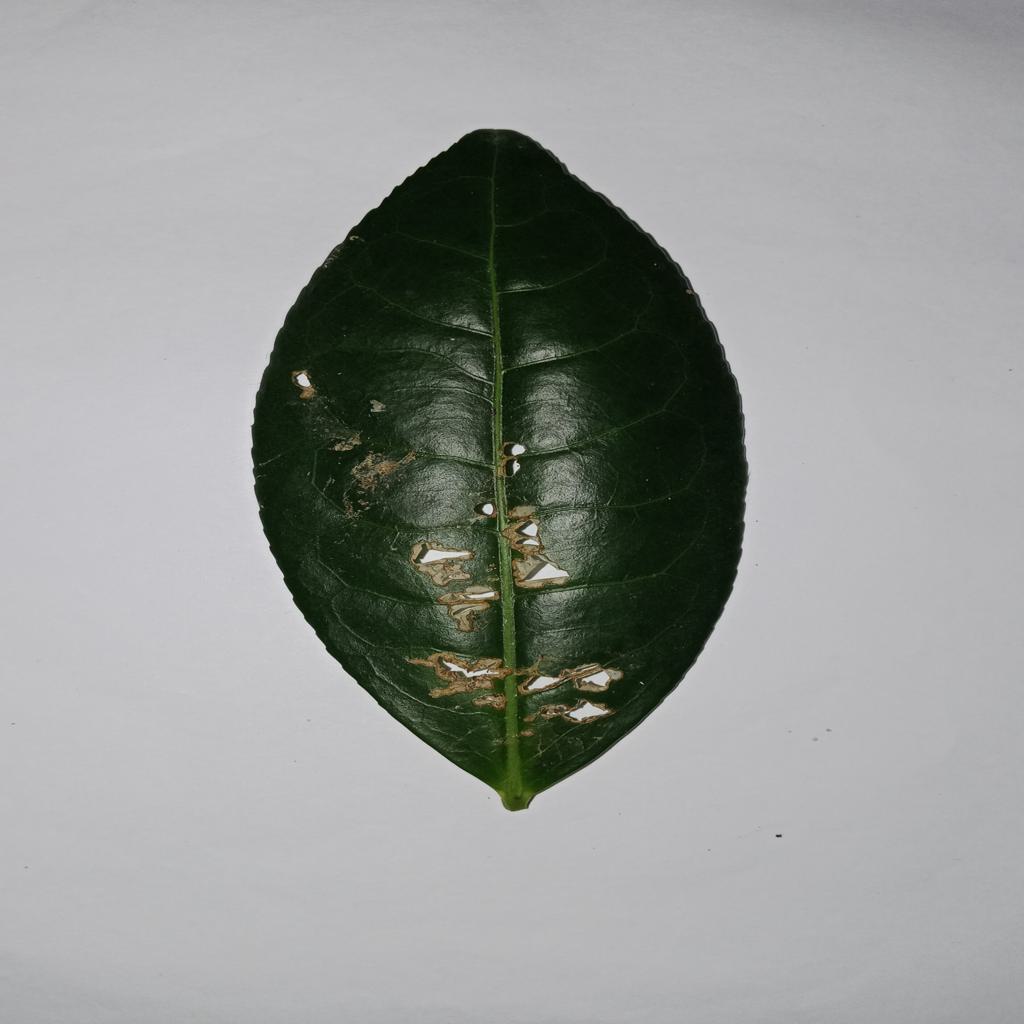
Label: Tea leaf blight